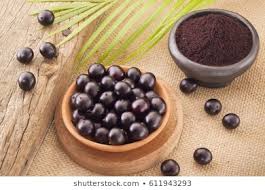
Label: others